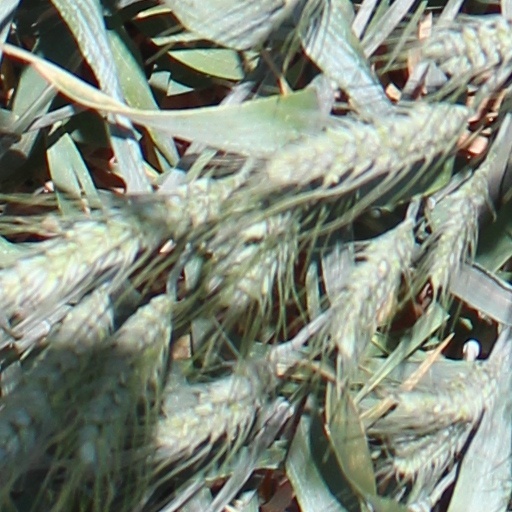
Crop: wheat